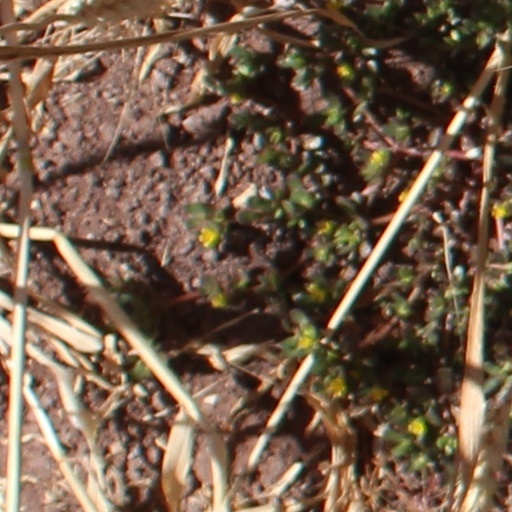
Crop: wheat